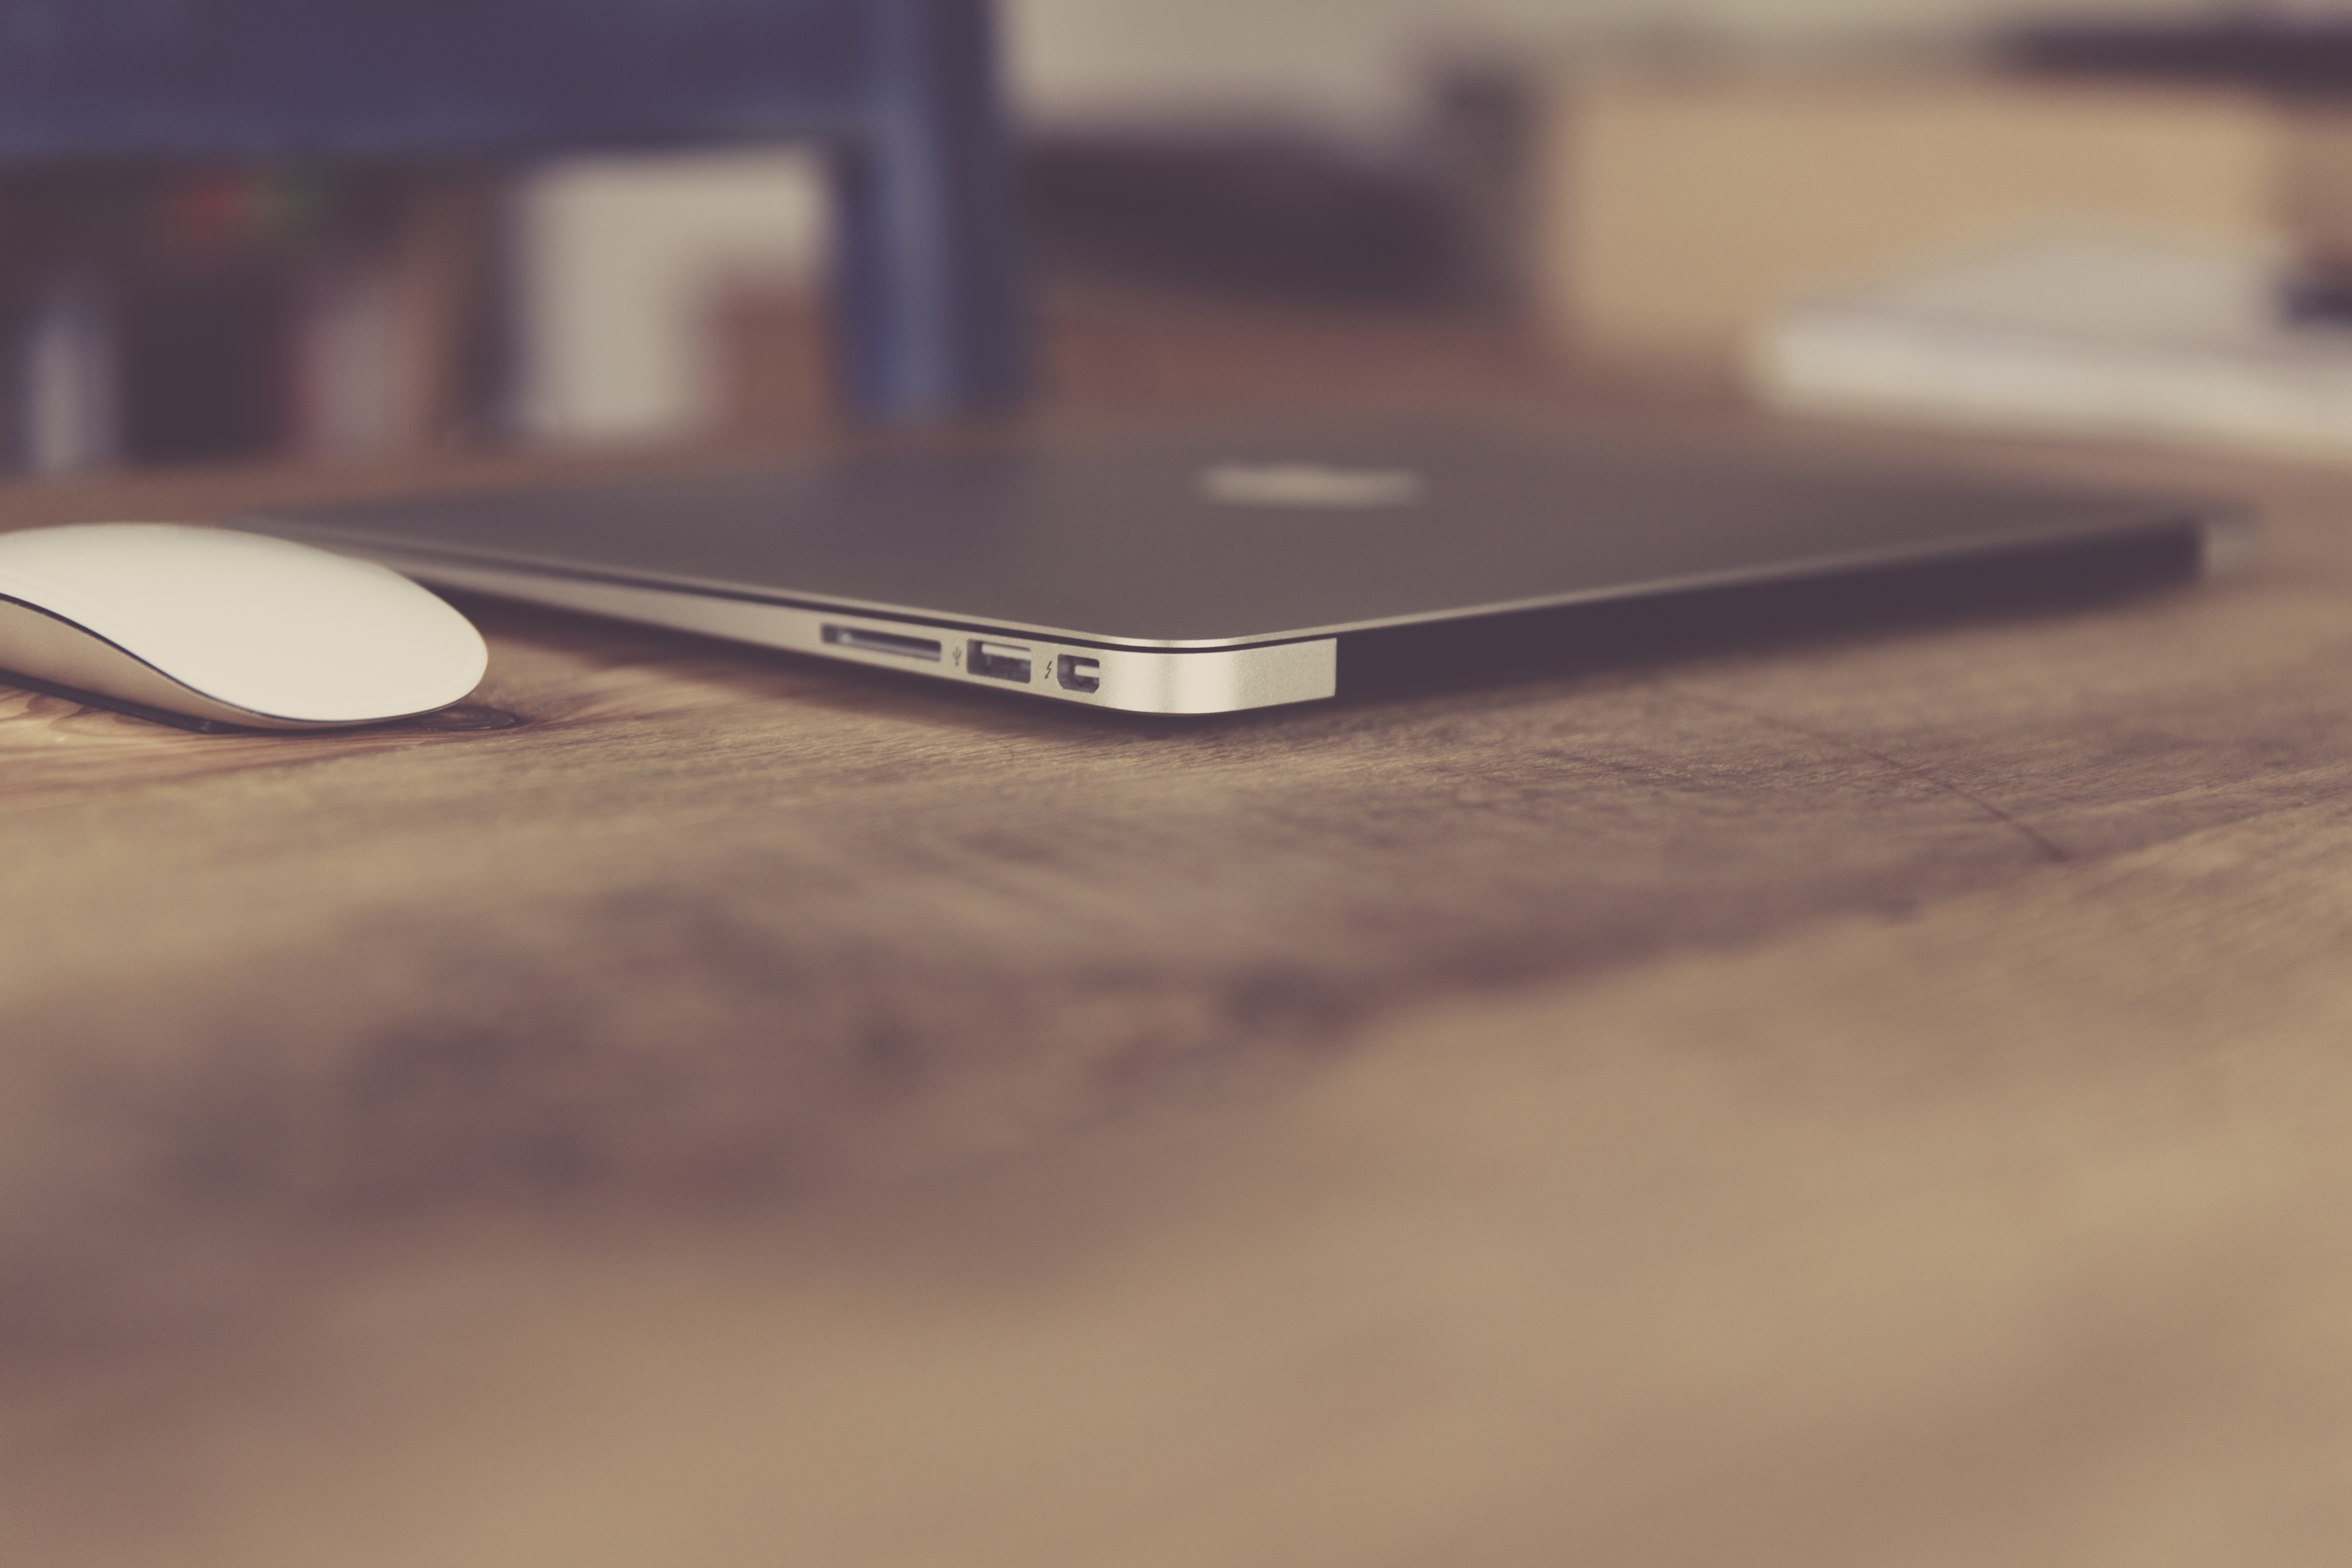
white, close up, table, wood, furniture, glasses, shape, glass, eye, flooring